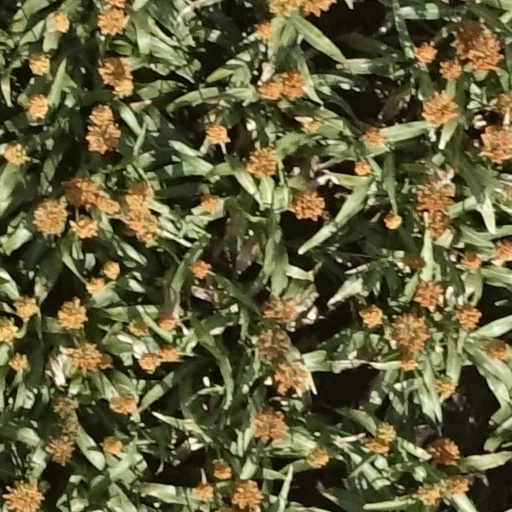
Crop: sorghum